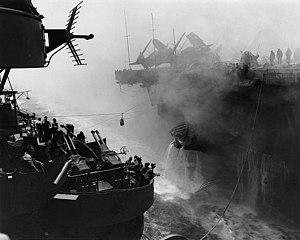
Les croiseurs légers de la classe Cleveland ont été conçus au début de la Seconde Guerre mondiale et ont constitué la plus nombreuse série homogène de croiseurs jamais construite, avec vingt-sept croiseurs mis en service, alors que neuf coques mises sur cale ont été transformées pour en faire des porte-avions légers. Leur classement en croiseurs « légers » résultait des stipulations du traité naval de Londres de 1930, en ce que leur artillerie principale était d'un calibre inférieur à 155 mm, mais leur déplacement, leur vitesse, leur protection étaient celles des croiseurs « lourds », ce qui était déjà le cas des croiseurs de la classe Brooklyn dont ils ne se différenciaient principalement que par une tourelle triple d'artillerie principale en moins et une artillerie anti-aérienne plus puissante. Ils ont servi principalement dans le Pacifique pendant la Seconde guerre mondiale, où ils ont affronté les forces de surface japonaises pendant l'année 1943, dans la campagne des Salomon, puis ont escorté les porte-avions rapides, en 1944-45, dans le Pacifique central, jusqu'à Okinawa. Aucun n'a été perdu au combat.
La dénomination de croiseur lourd est communément employée à partir de 1930 et jusqu'à la fin de la Seconde Guerre mondiale pour désigner un croiseur, c'est-à-dire un navire principalement armé de canons, d'un déplacement supérieur à 1 850 tonnes, et inférieur à 10 000 tonnes conformément au traité de Washington et dont l'artillerie principale avait un calibre supérieur à 155 mm, et au plus égal à 203 mm, conformément au traité naval de Londres. Si la distinction entre croiseur lourd et croiseur léger a ainsi été claire pendant quelques années, l'apparition, après 1935, des « grands croiseurs légers », déplaçant 10 000 tonnes, et armés de dix à quinze canons de 152 ou 155 mm, tirant jusqu'à 8 à 10 coups par minute, avec des blindages de ceinture de plus de 100 mm, a sérieusement contribué à brouiller les catégories.